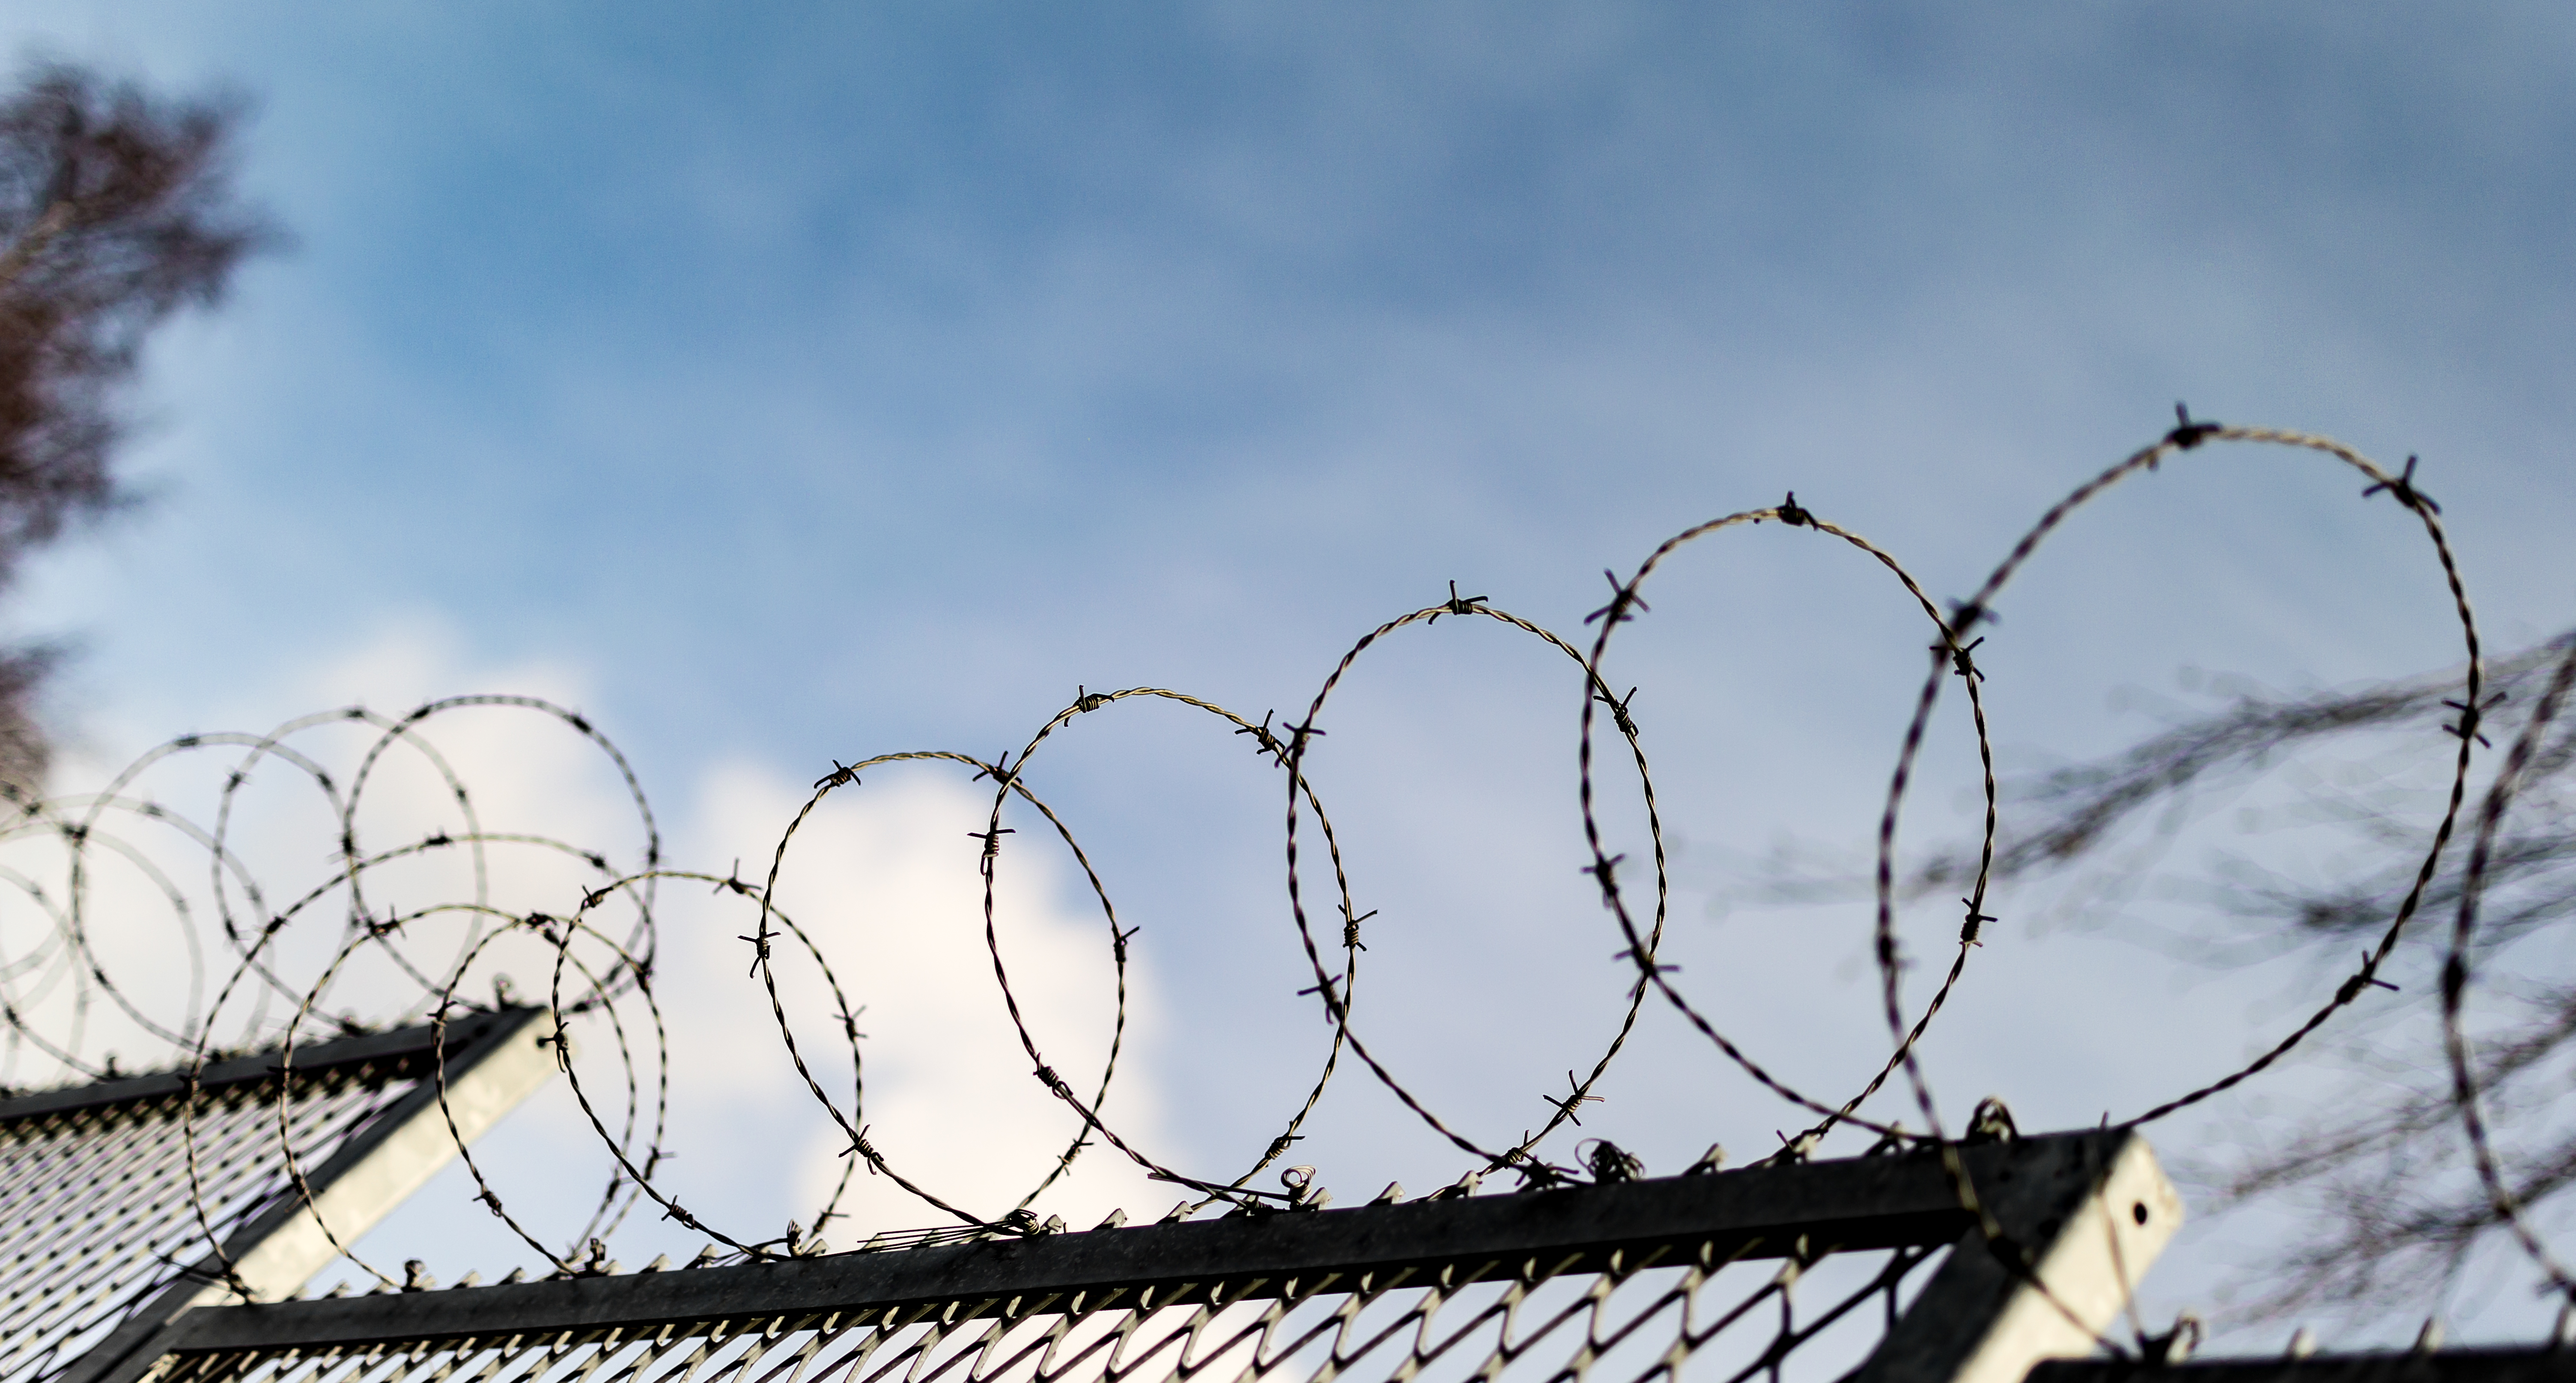
tree, water, branch, snow, winter, fence, barbed wire, cloud, sky, sunlight, wind, frost, wire, season, clouds, barbedwire, branches, barbed, finland, helsinki, outdoor structure, wire fencing, home fencing